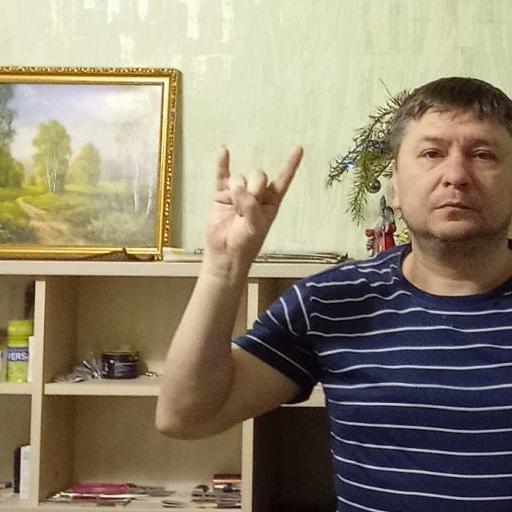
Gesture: rock